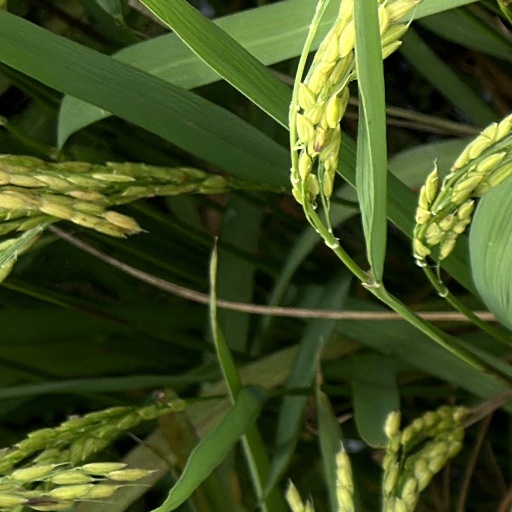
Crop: rice